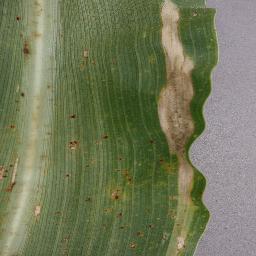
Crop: corn
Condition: (maize)_northern_blight